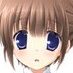
Portrait style: Anime Portrait